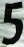
Number: 5